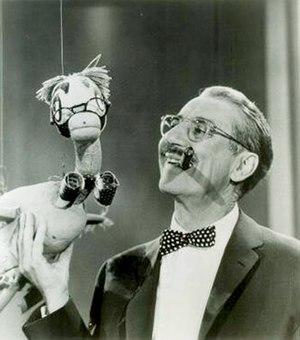
Why a Duck? est un sketch extrait du film des Marx Brothers Noix de coco, dont le caractère comique repose en grande partie sur des homophonies spécifiques de la langue anglaise et ne peut donc être restitué par simple traduction.